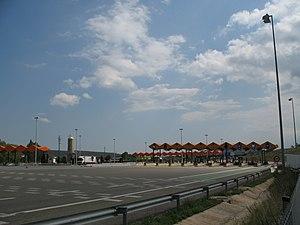
Péage de la Junquera sur l'autoroute AP-7.
L'AP-7, appelée aussi « autoroute de la Méditerranée », est une autoroute espagnole de grande liaison inscrite sur la route européenne E15 reliant la frontière française depuis le col du Perthus à Estepona en Andalousie, près de Gibraltar. Construite de 1969 à 2009, elle double l'autoroute A-7 sur certains secteurs qui elle-même absorbe la route nationale N-340.